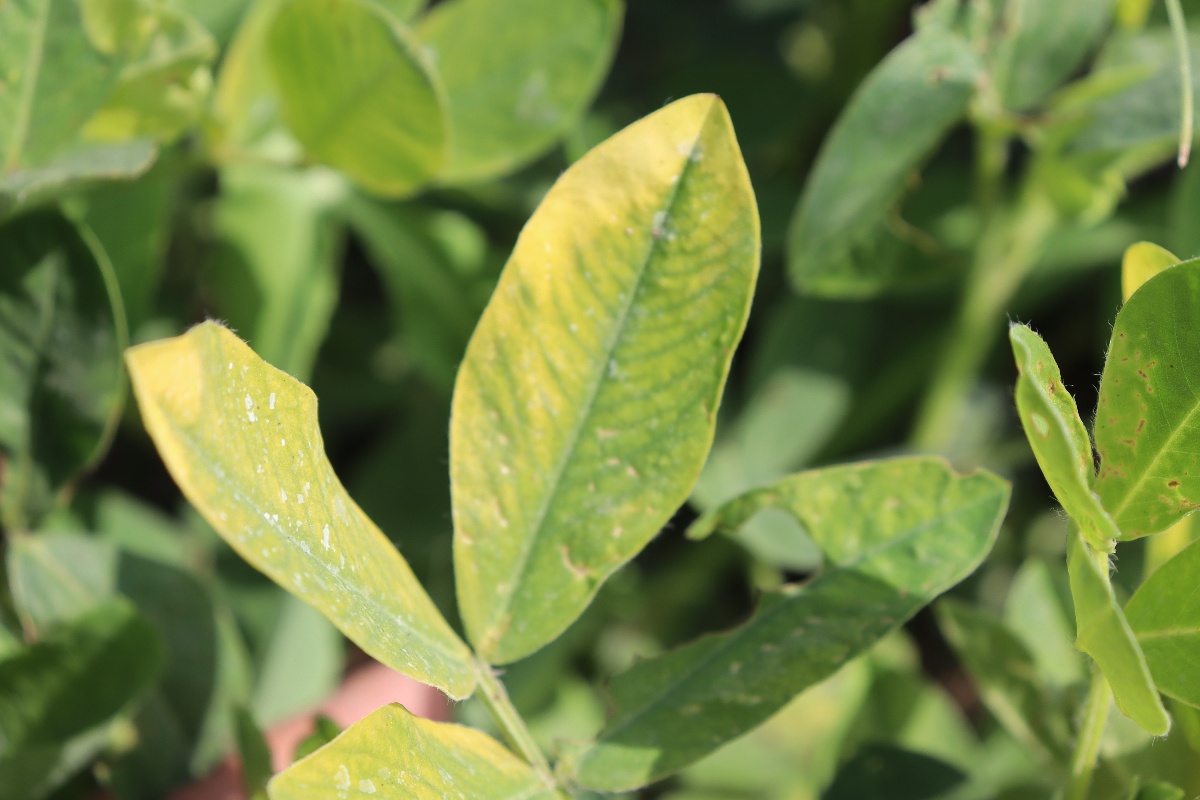
Label: nutrition deficiency